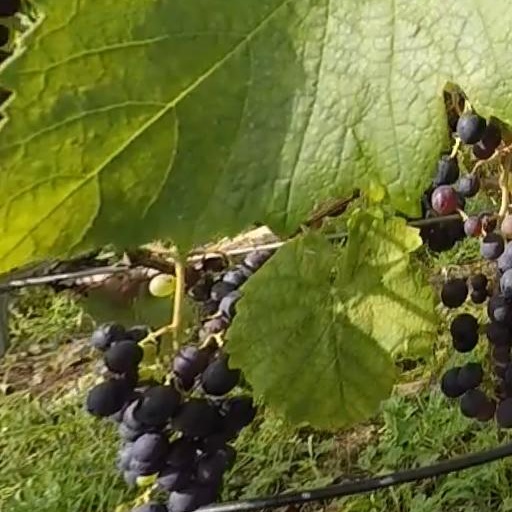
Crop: grape